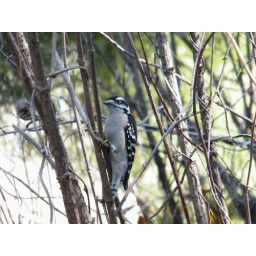
the woodpecker climbed the branch in preparation for a short flight to an oak tree